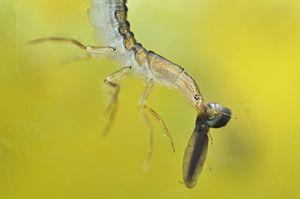
Les dytiques sont une famille de coléoptères aquatiques regroupant dans le monde près de 4 000 espèces connues. On les retrouve sur tous les continents, dans toutes les régions sauf celles très arides. La majorité d'entre eux sont des prédateurs dulçaquicoles. On les consomme dans certains pays comme la Chine, le Viêtnam et le Mexique.